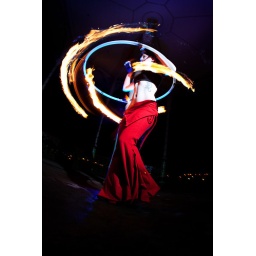
Strobist info: 430ex2 on a soft box camera right, blue gelled 430ex2 behind model, triggered by pocket wizards.